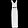
Label: Dress